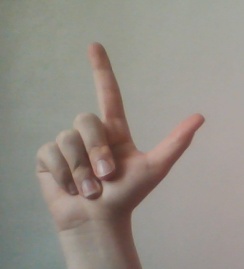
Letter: laam